RAF Milltown

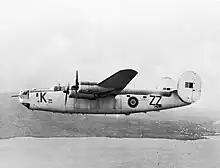
A Consolidated Liberator GR.VI of the type flown from RAF Milltown by No. 224 Squadron during 1944 and 1945

Coastal Command subsequently took control of the station and the first unit arrived on 15 September 1944 was No. 224 Squadron from RAF St. Eval, flying the Consolidated Liberator GR.VI. The squadron flew patrols searching for German U-boats and ships in the seas around Norway and Denmark, with at least four U-boats being sunk or damaged by the squadron during September and October 1944. During the winter of 1944 and 1945, many stations located further south were fog-bound which resulted in Milltown being used as a diversion airfield for large numbers of bomber aircraft. This included on 21 December 1944 when forty-six aircraft diverted to Milltown, a mixture of Avro Lancasters, Boeing Fortresses and Liberators.